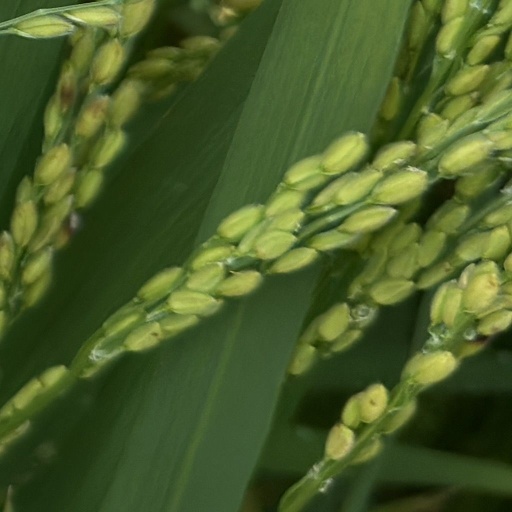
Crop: rice